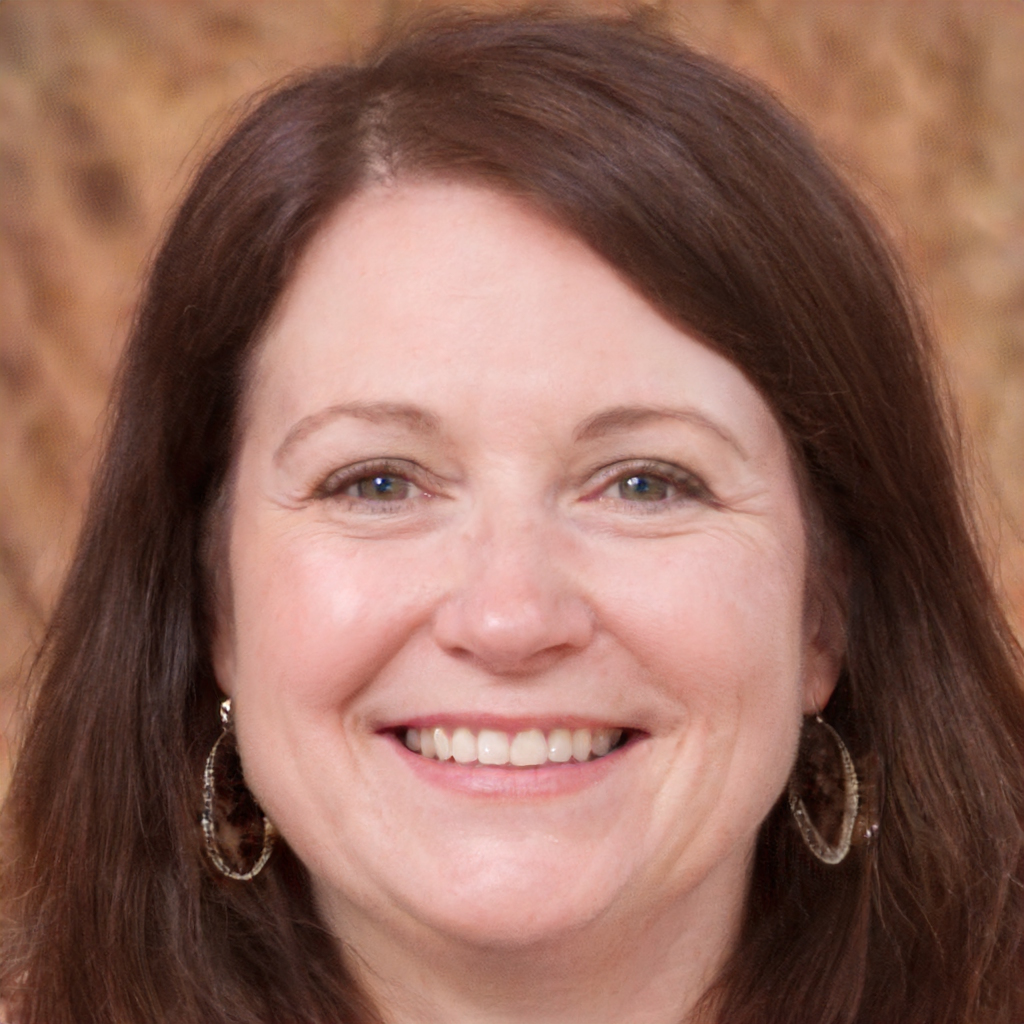
Gender: Female